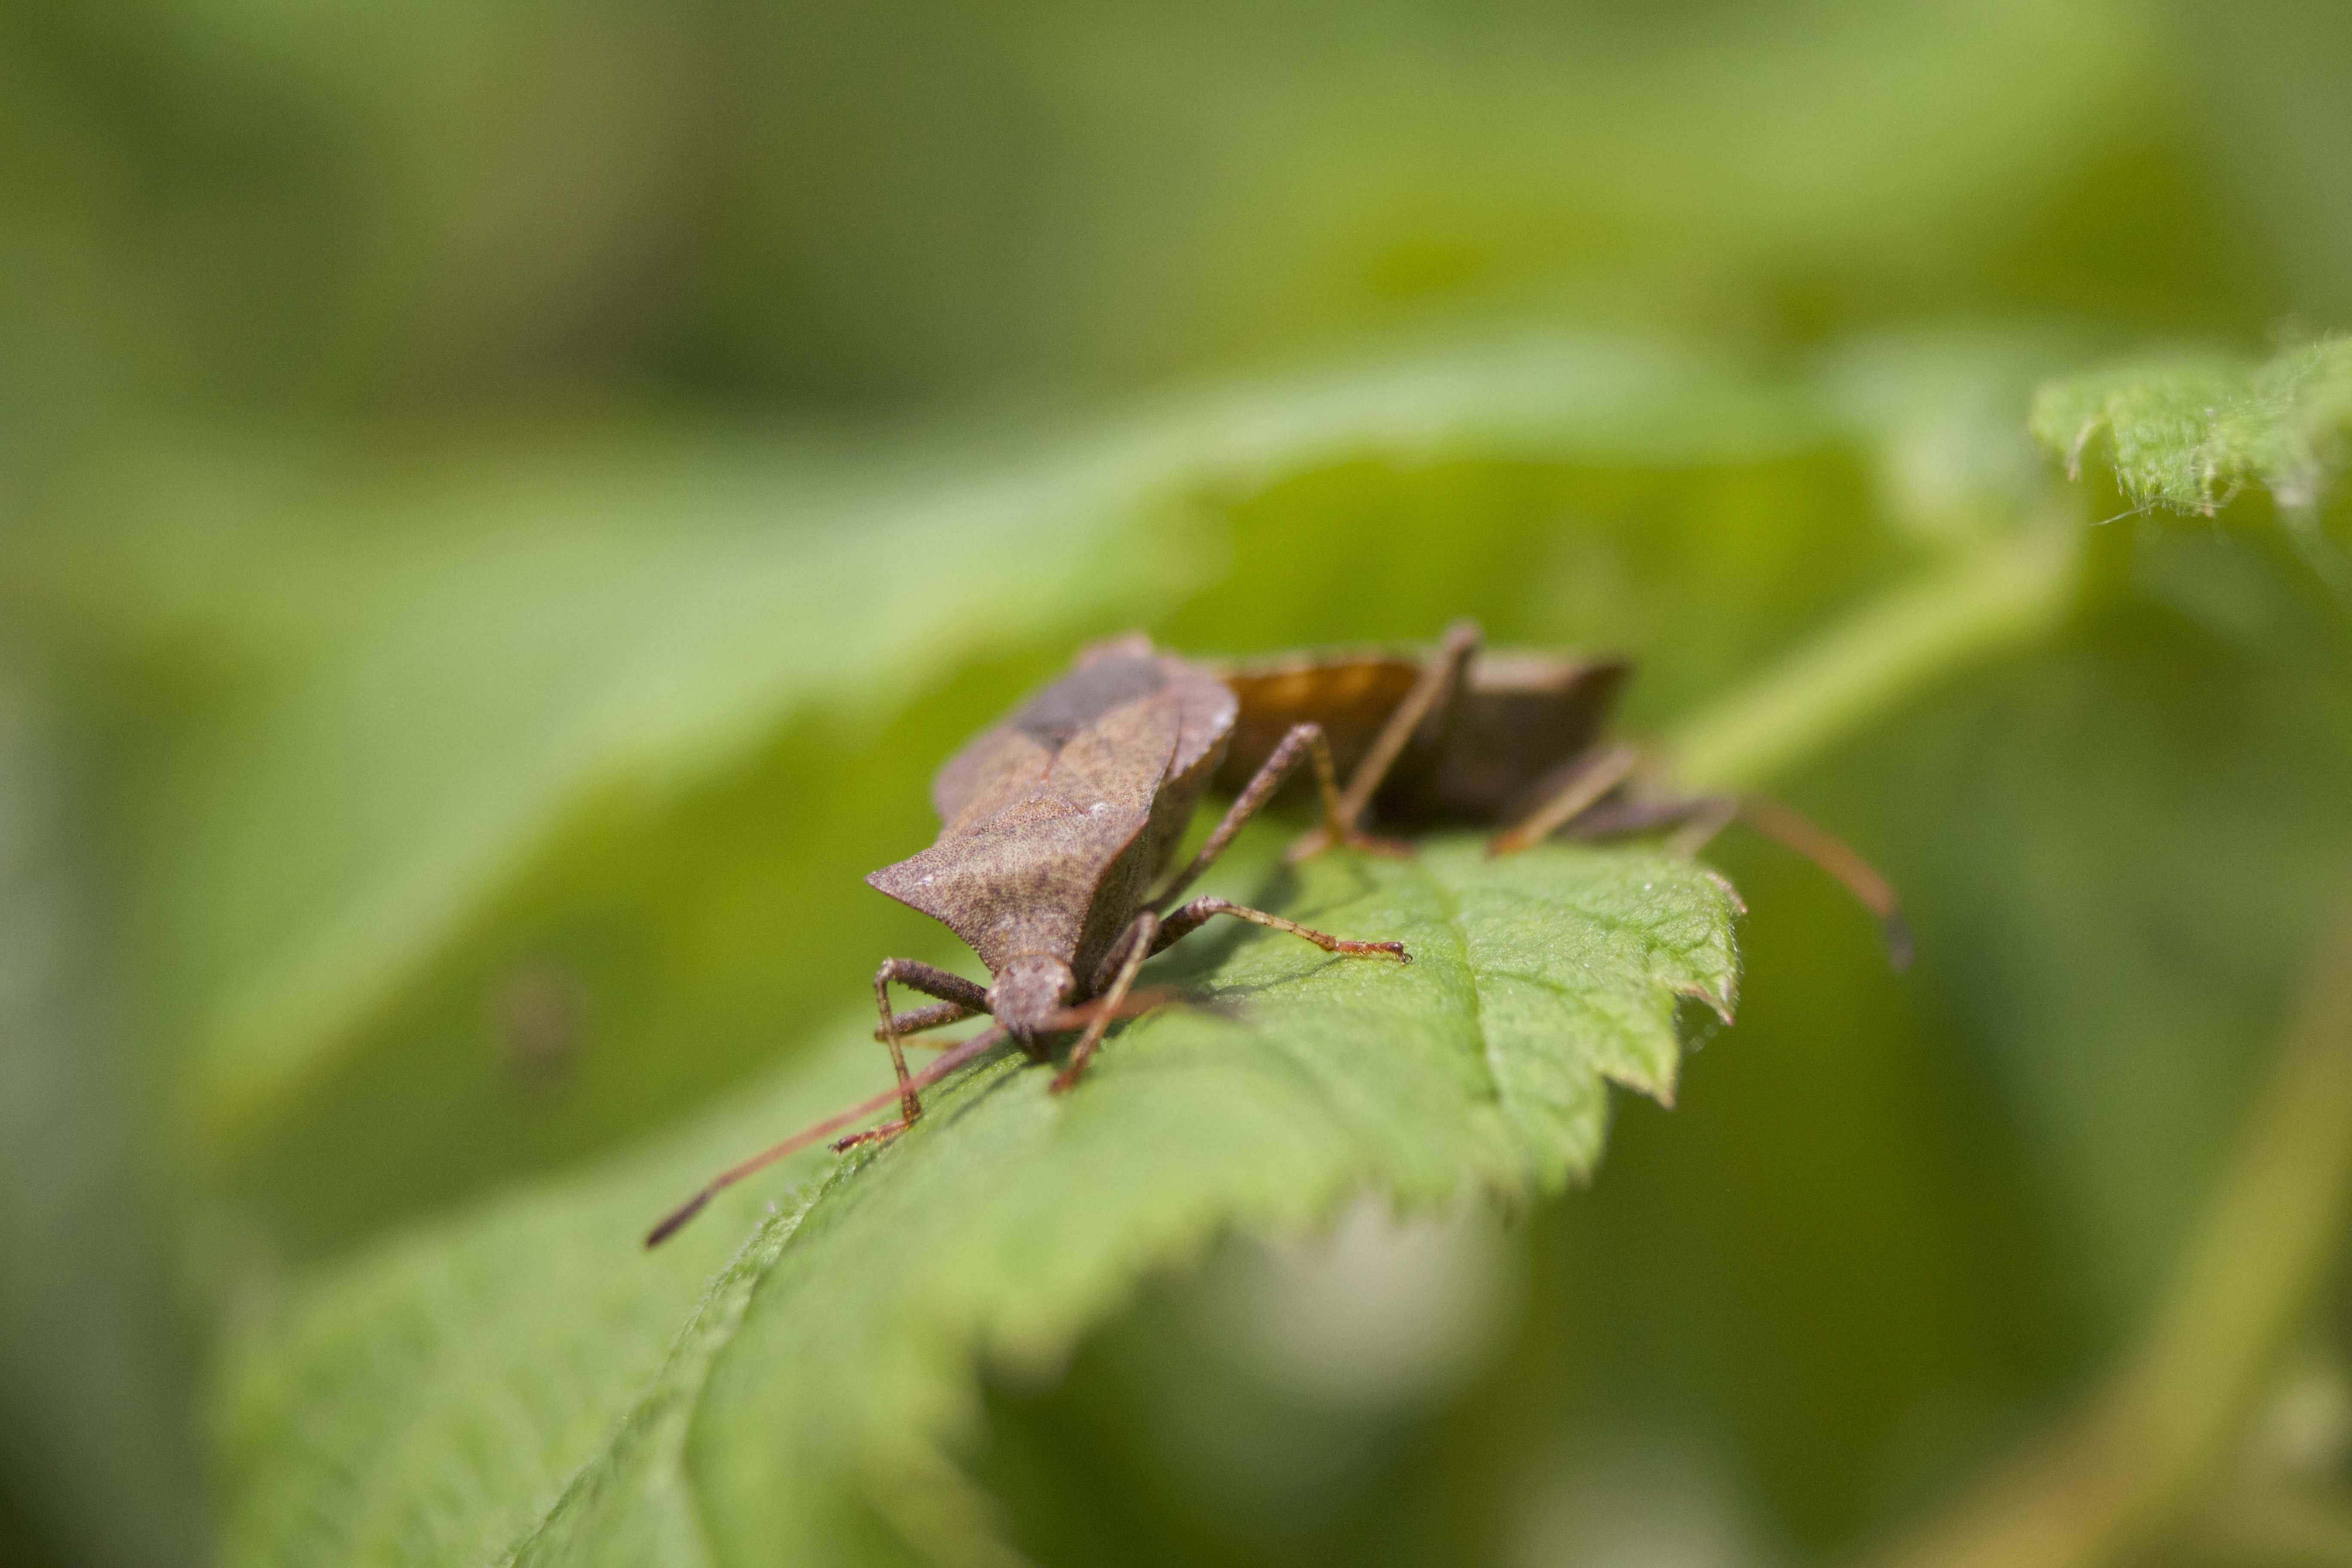
animal, green, macro, insect, leaf, macro photography, moth, fauna, invertebrate, brush footed butterfly, moths and butterflies, butterfly, lycaenid, pollinator, organism, pest, wildlife, true bugs